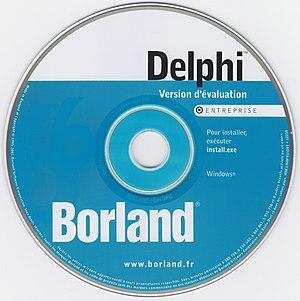
Delphi 6 - disque d'installation
Delphi est à la fois un langage de programmation orienté objet et un environnement de développement intégré pour ce langage.